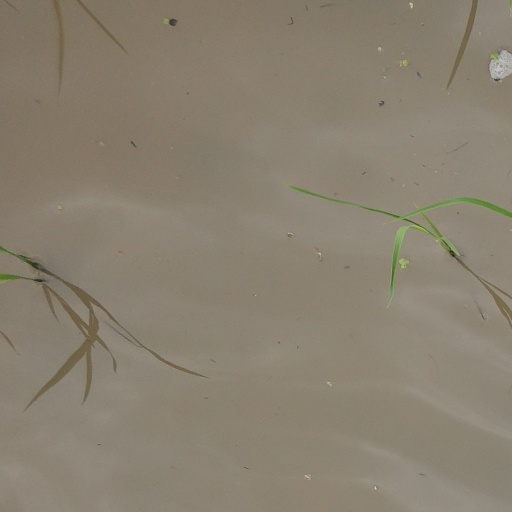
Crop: rice